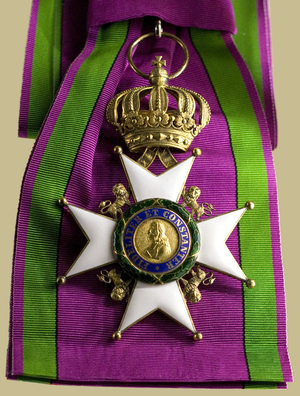
L'ordre de La Maison Ernestine de Saxe est un ordre honorifique créé le 25 décembre 1833 par le duc Frédéric de Saxe-Altenbourg, le duc Ernest Ier de Saxe-Cobourg et Gotha et le duc Bernard II de Saxe-Meiningen, comme attribution conjointe des trois duchés saxons. Léopold de Saxe-Cobourg-Gotha, premier roi des Belges, et son fils Léopold II accordèrent ensemble trente grand-croix aux personnes ayant exercé une fonction en rapport avec les duchés, militaires, personnel de la Cour, artistes, diplomates, politiciens, fonctionnaires, consuls.